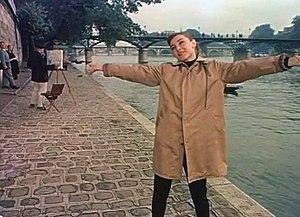
Drôle de frimousse est un film musical américain de Stanley Donen, sorti en 1957, avec dans les rôles principaux Audrey Hepburn et Fred Astaire.
Frank Bracht, né le 7 janvier 1910 en Idaho, mort le 26 septembre 1985 à Burbank, est un monteur américain, membre de l'ACE.